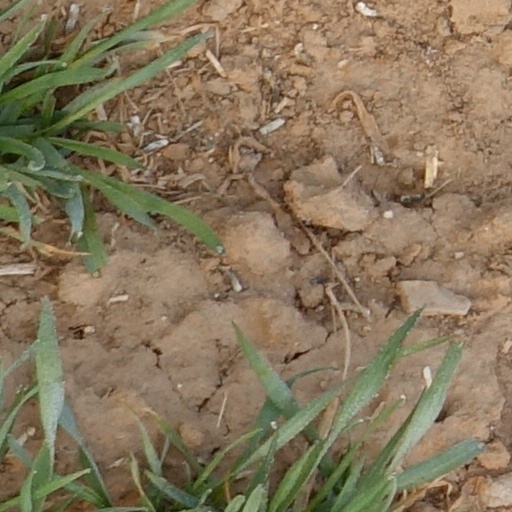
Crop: wheat